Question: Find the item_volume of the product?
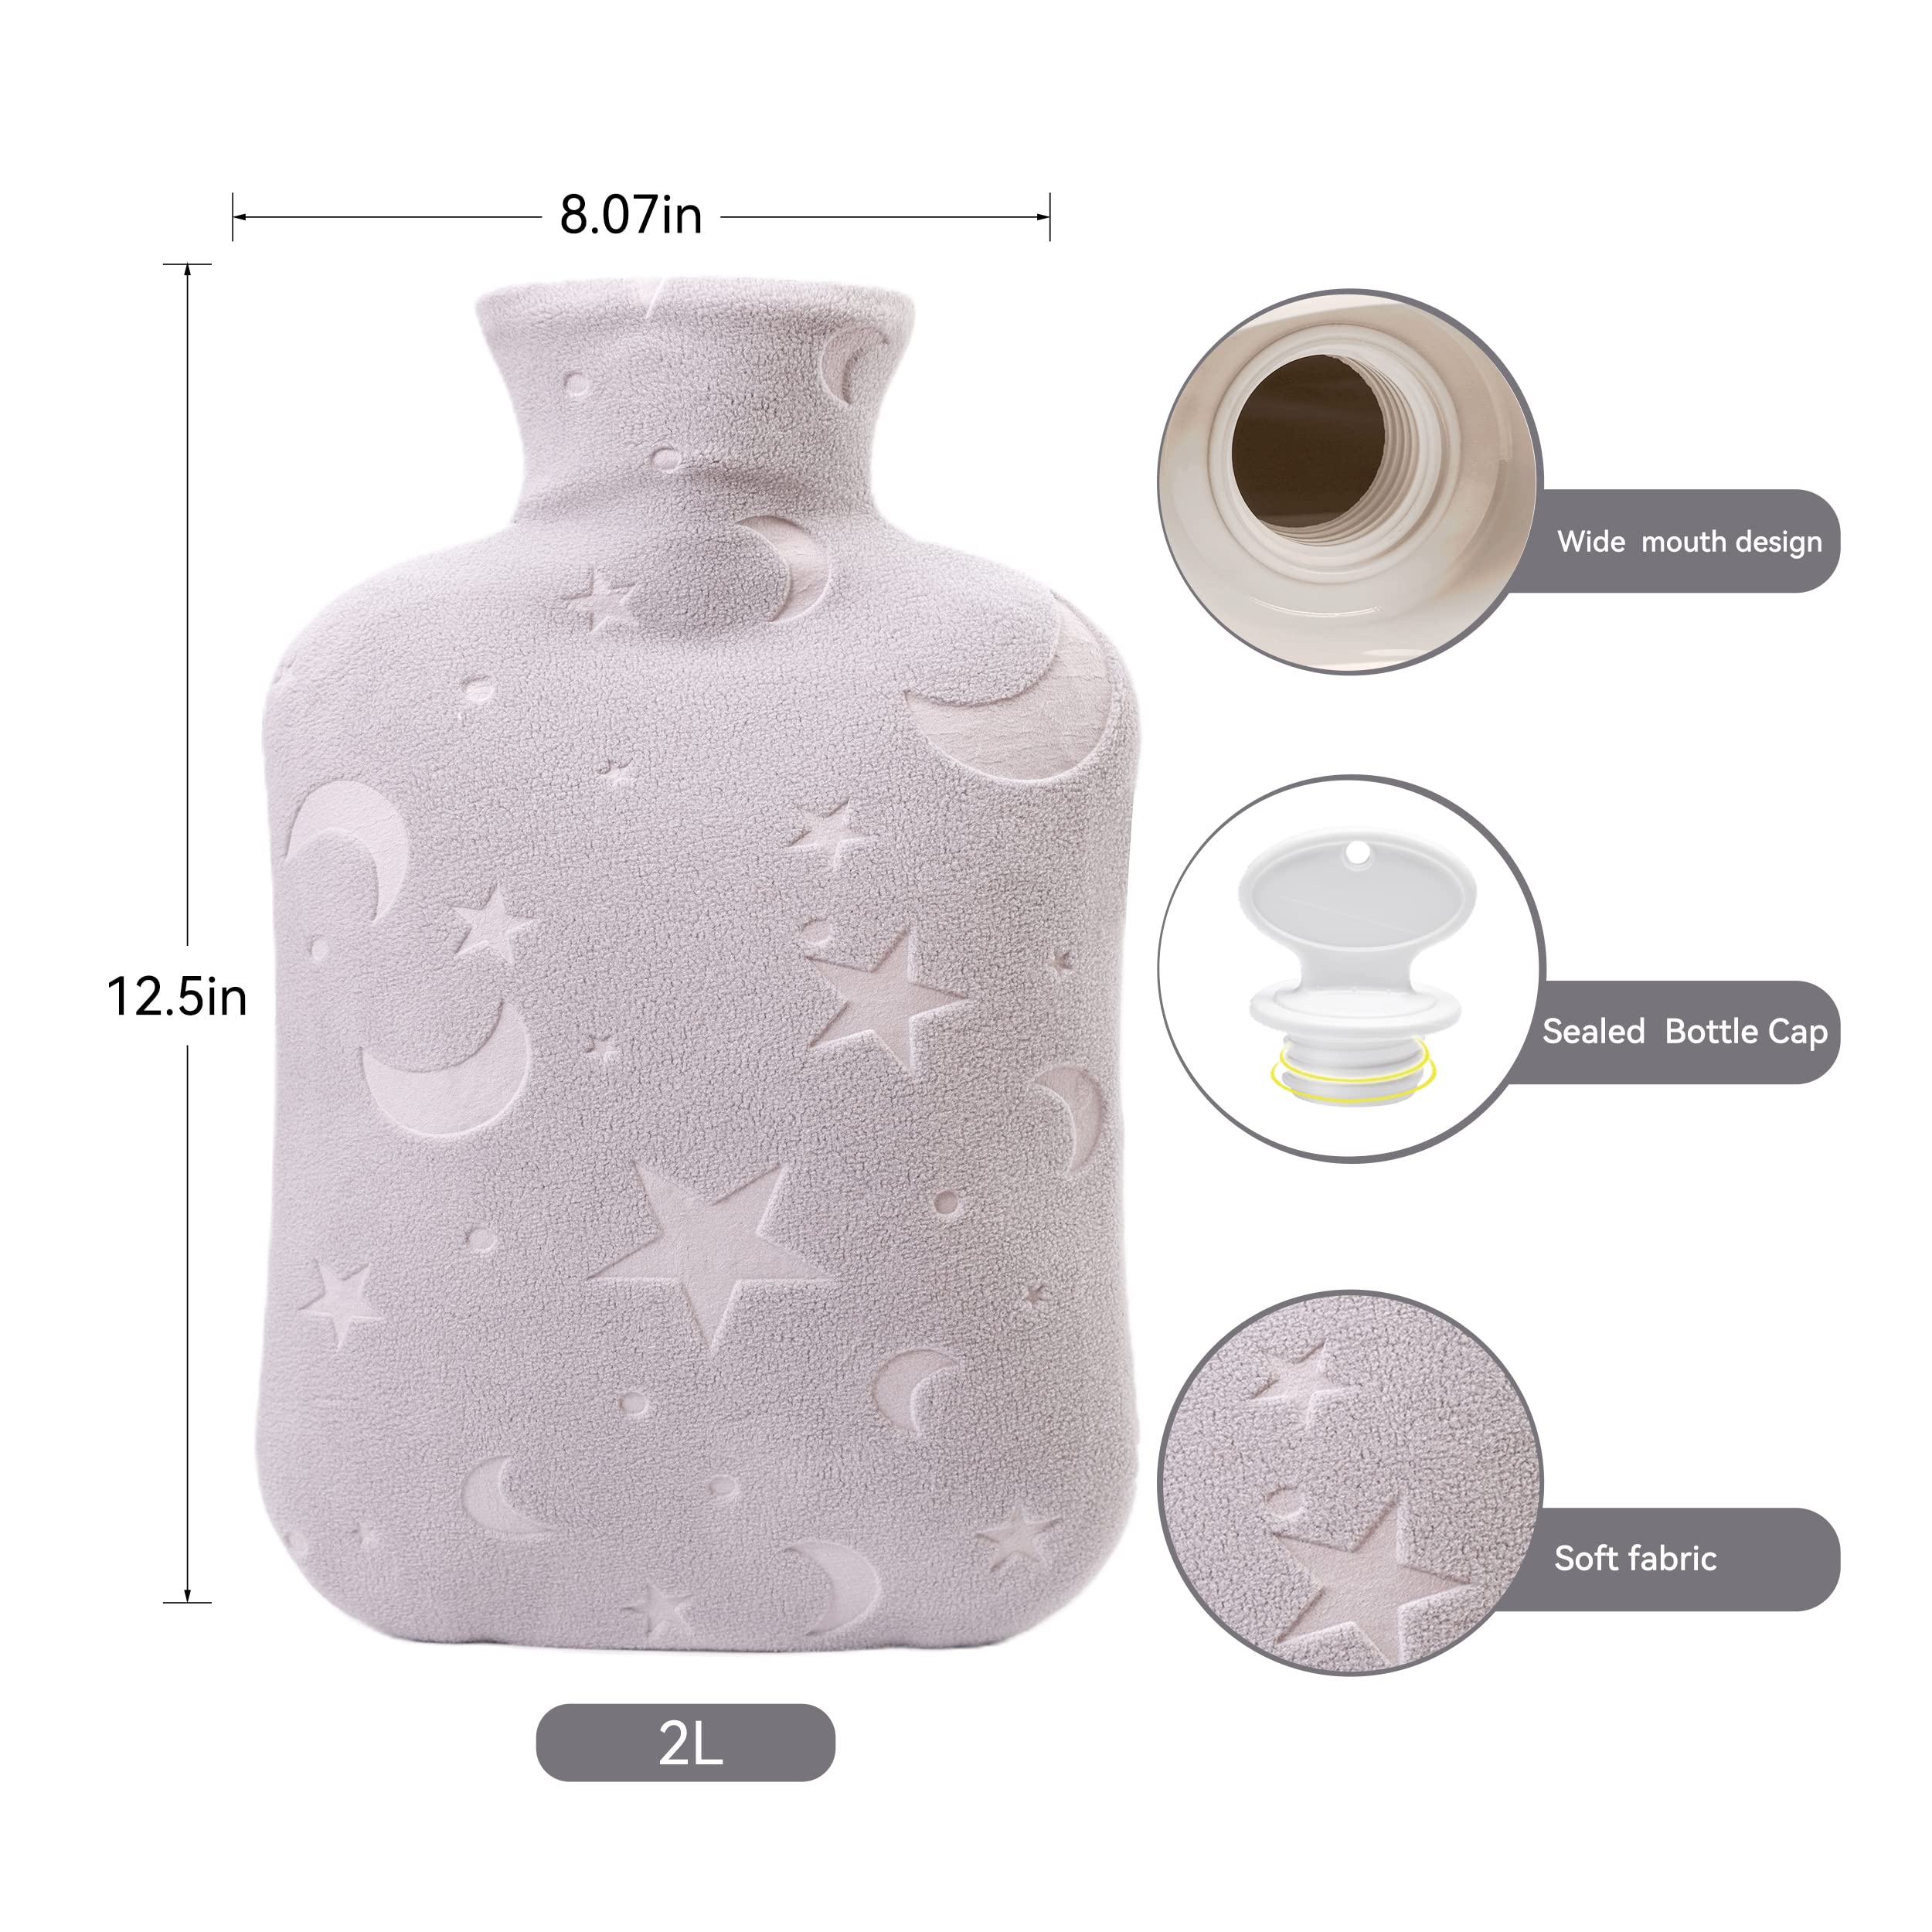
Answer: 2.0 litre